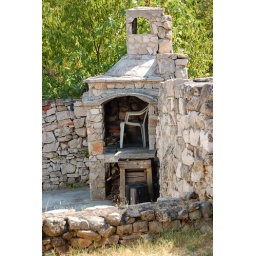
No I don't know why there's a chair in the oven